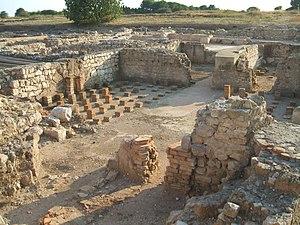
Site archéologique d'Empuries (Catalogne, Espagne)
Empuries, est un port antique gréco-romain, situé sur la commune de L'Escala, près de Gérone, en Catalogne.